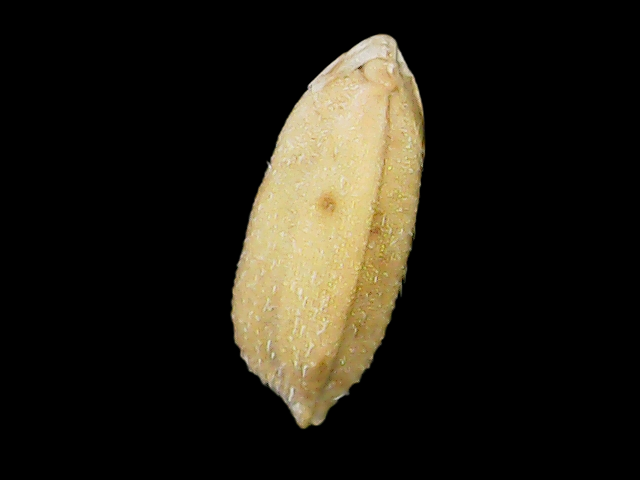
Rice variety: Bd33